Halifax Provisional Battalion

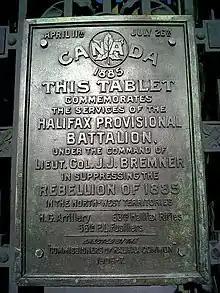
Halifax Provisional Battalion Plaque, Main Gate, Halifax Public Gardens: wrought iron gates made in tribute to the Battalion

On 5 May a telegram was received to hold the 63rd contingent of the Halifax Provisional Battalion in readiness to repel an uprising of the Blackfoot and other Indians. Further, the battalion was warned of a possible attack on Medicine Hat, District of Assiniboia. As a result, the headquarters of the Halifax Provisional Battalion with the 66th contingent was ordered to Medicine Hat, where it arrived early the next morning. Also encamped on the South Saskatchewan River was a company of Stuart's scouts (the Rocky Mountain Rangers), a body of mounted cowboys. All the parties remained at Medicine Hat until the end of the rebellion.